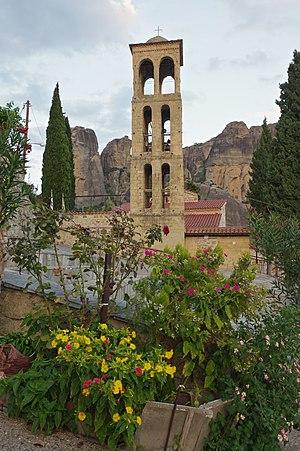
La Métropole de Stagi et des Météores est un évêché de l'Église orthodoxe de Grèce. Elle est située en Grèce, en Thessalie et elle a son siège à Kalambaka, aux pieds des Météores. La métropole a été restaurée en 1991 par la scission en deux de l'ancienne métropole de Trikki et Stagi.